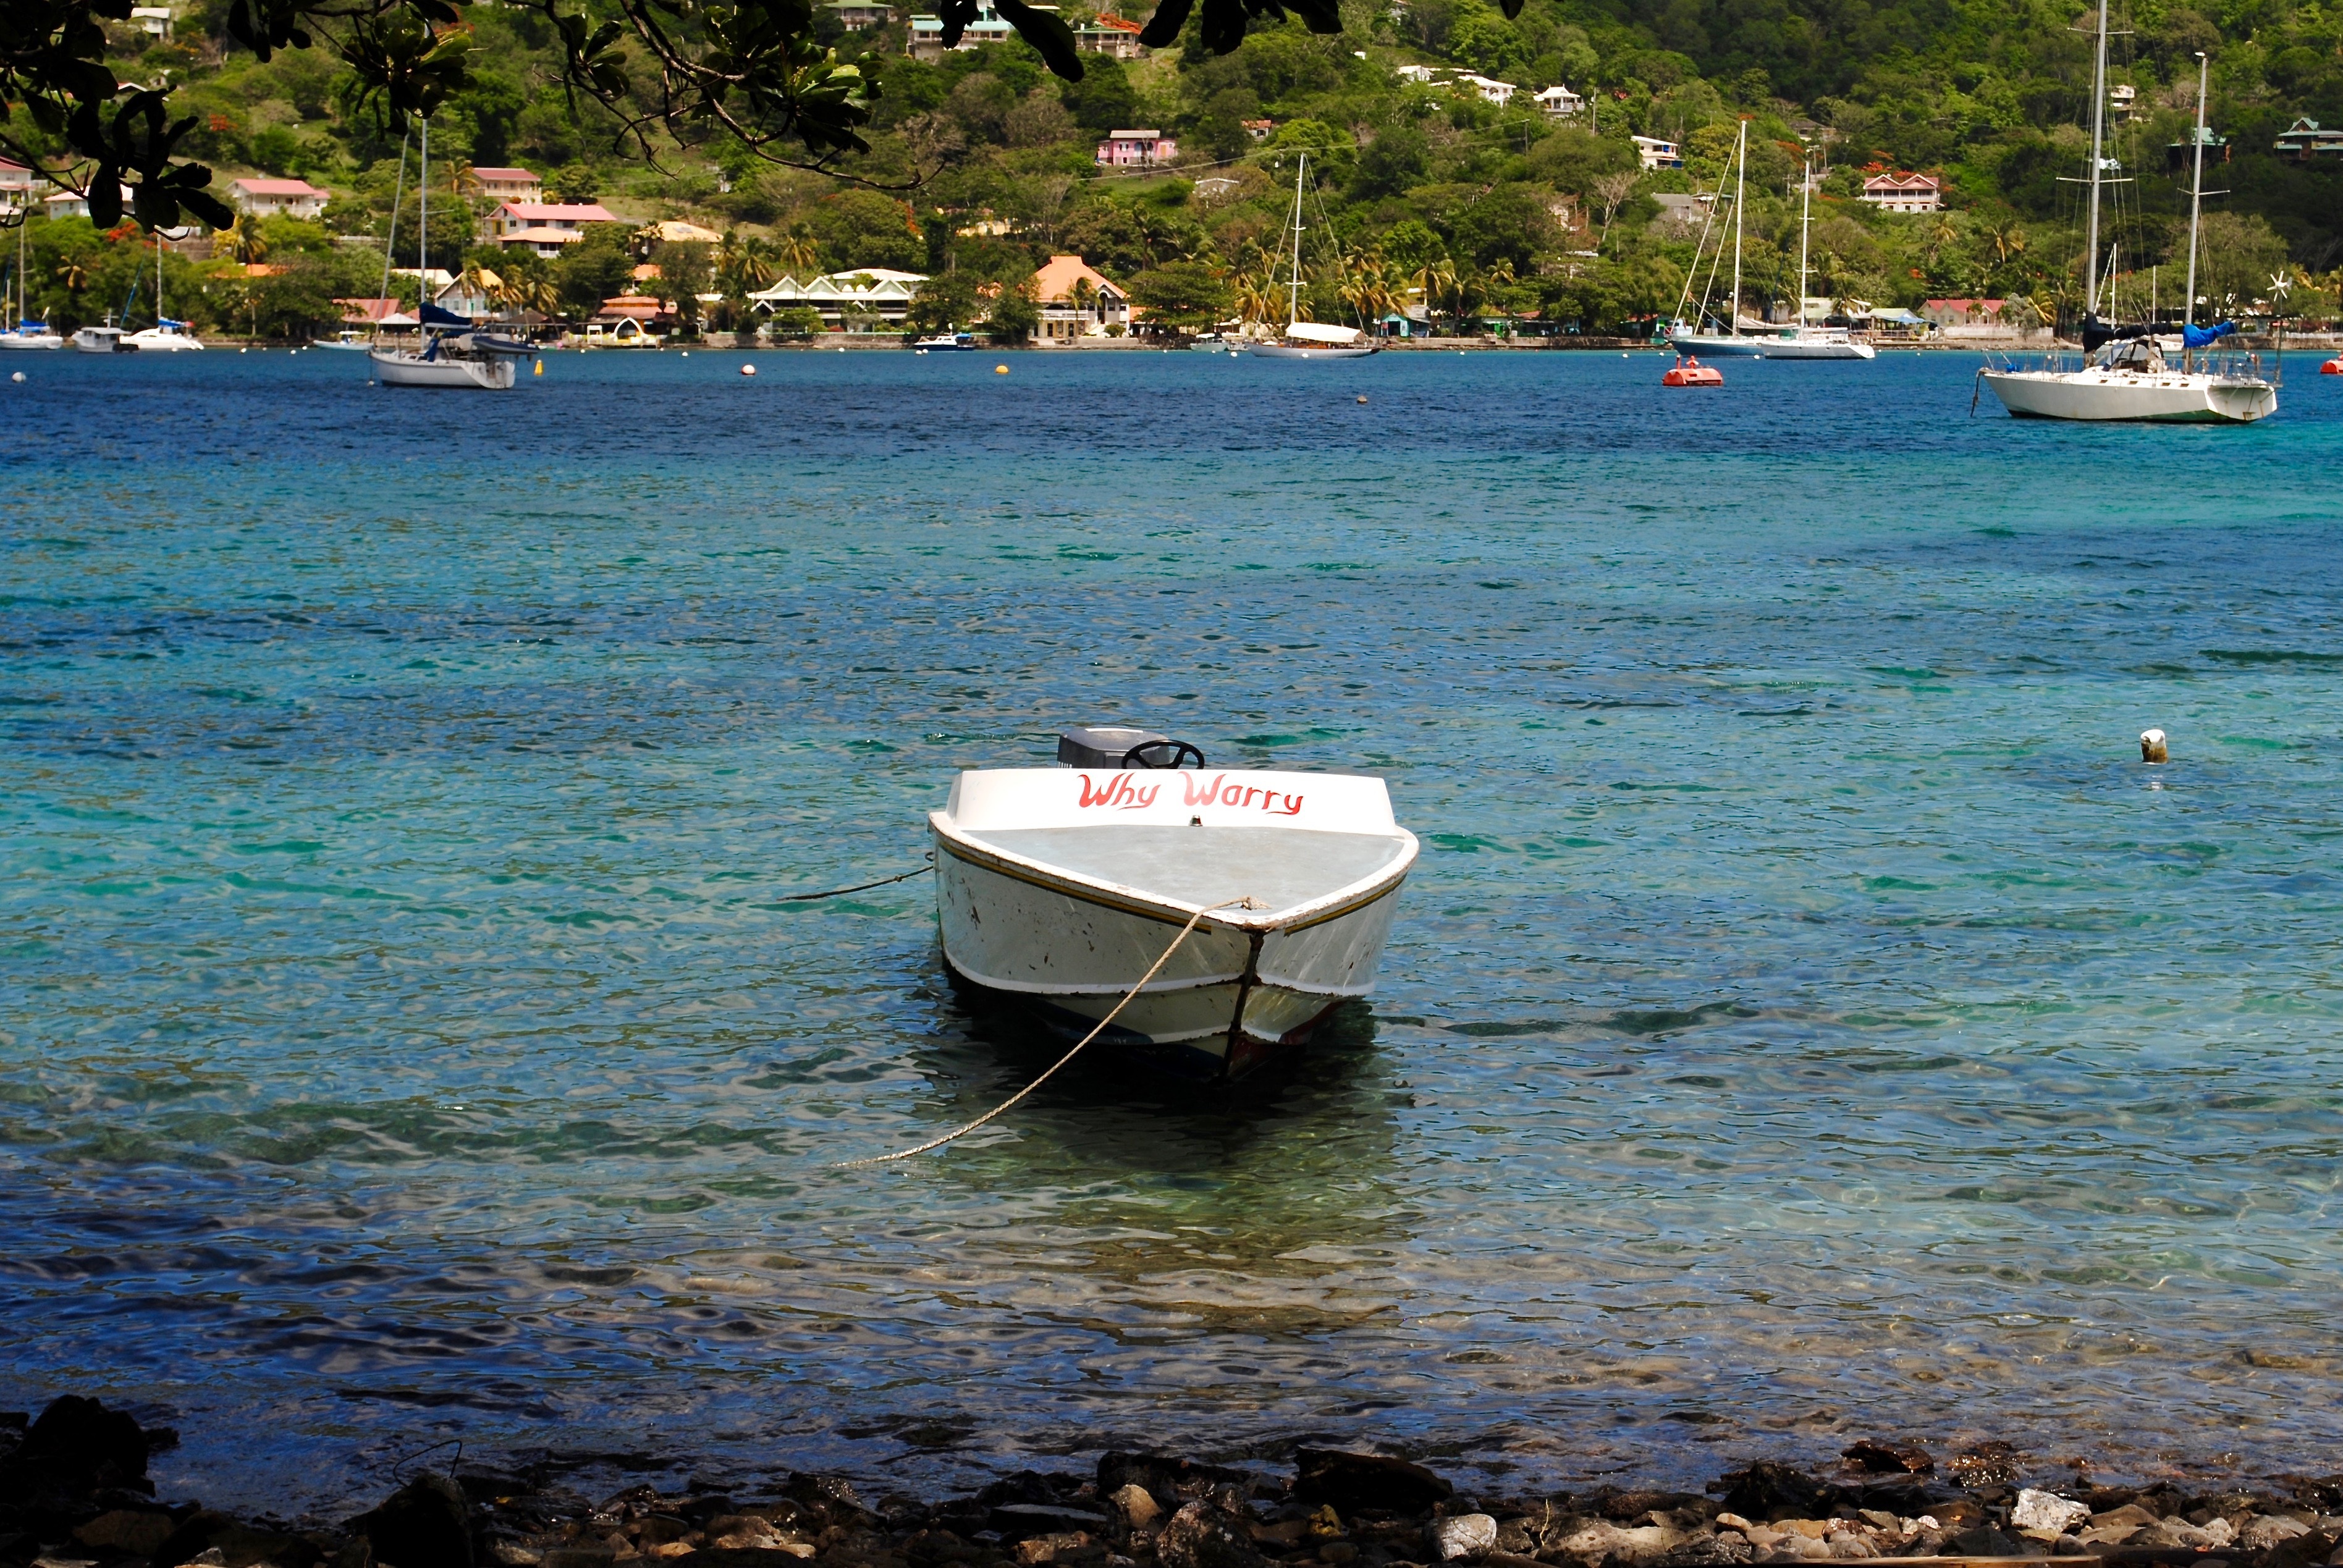
beach, landscape, sea, coast, water, outdoor, boat, shore, lake, town, summer, vacation, village, cove, vehicle, scenic, tropical, lagoon, bay, island, harbor, blue, lifestyle, body of water, tropic, boating, culture, day, motor boat, caribbean, exotic, anchored, caribbean islands, watercraft rowing